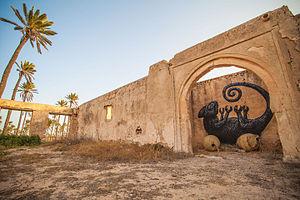
Une fresque de l'artiste belge ROA, à l'extérieur du village d'Erriadh, dans le cadre de Djerbahood
Roa est le pseudonyme de l'artiste urbain belge. Il est mondialement connu pour ses fresques animalières géantes. Il peint généralement en noir et blanc avec des brosses et des bombes aérosols.
Djerbahood est une manifestation d'art urbain durant laquelle des artistes du monde entier investissent le village tunisien d’Erriadh sur l'île de Djerba pour réaliser 250 œuvres créées pour l'occasion. Elle est lancée par la Galerie Itinerrance de Paris en juin 2014.